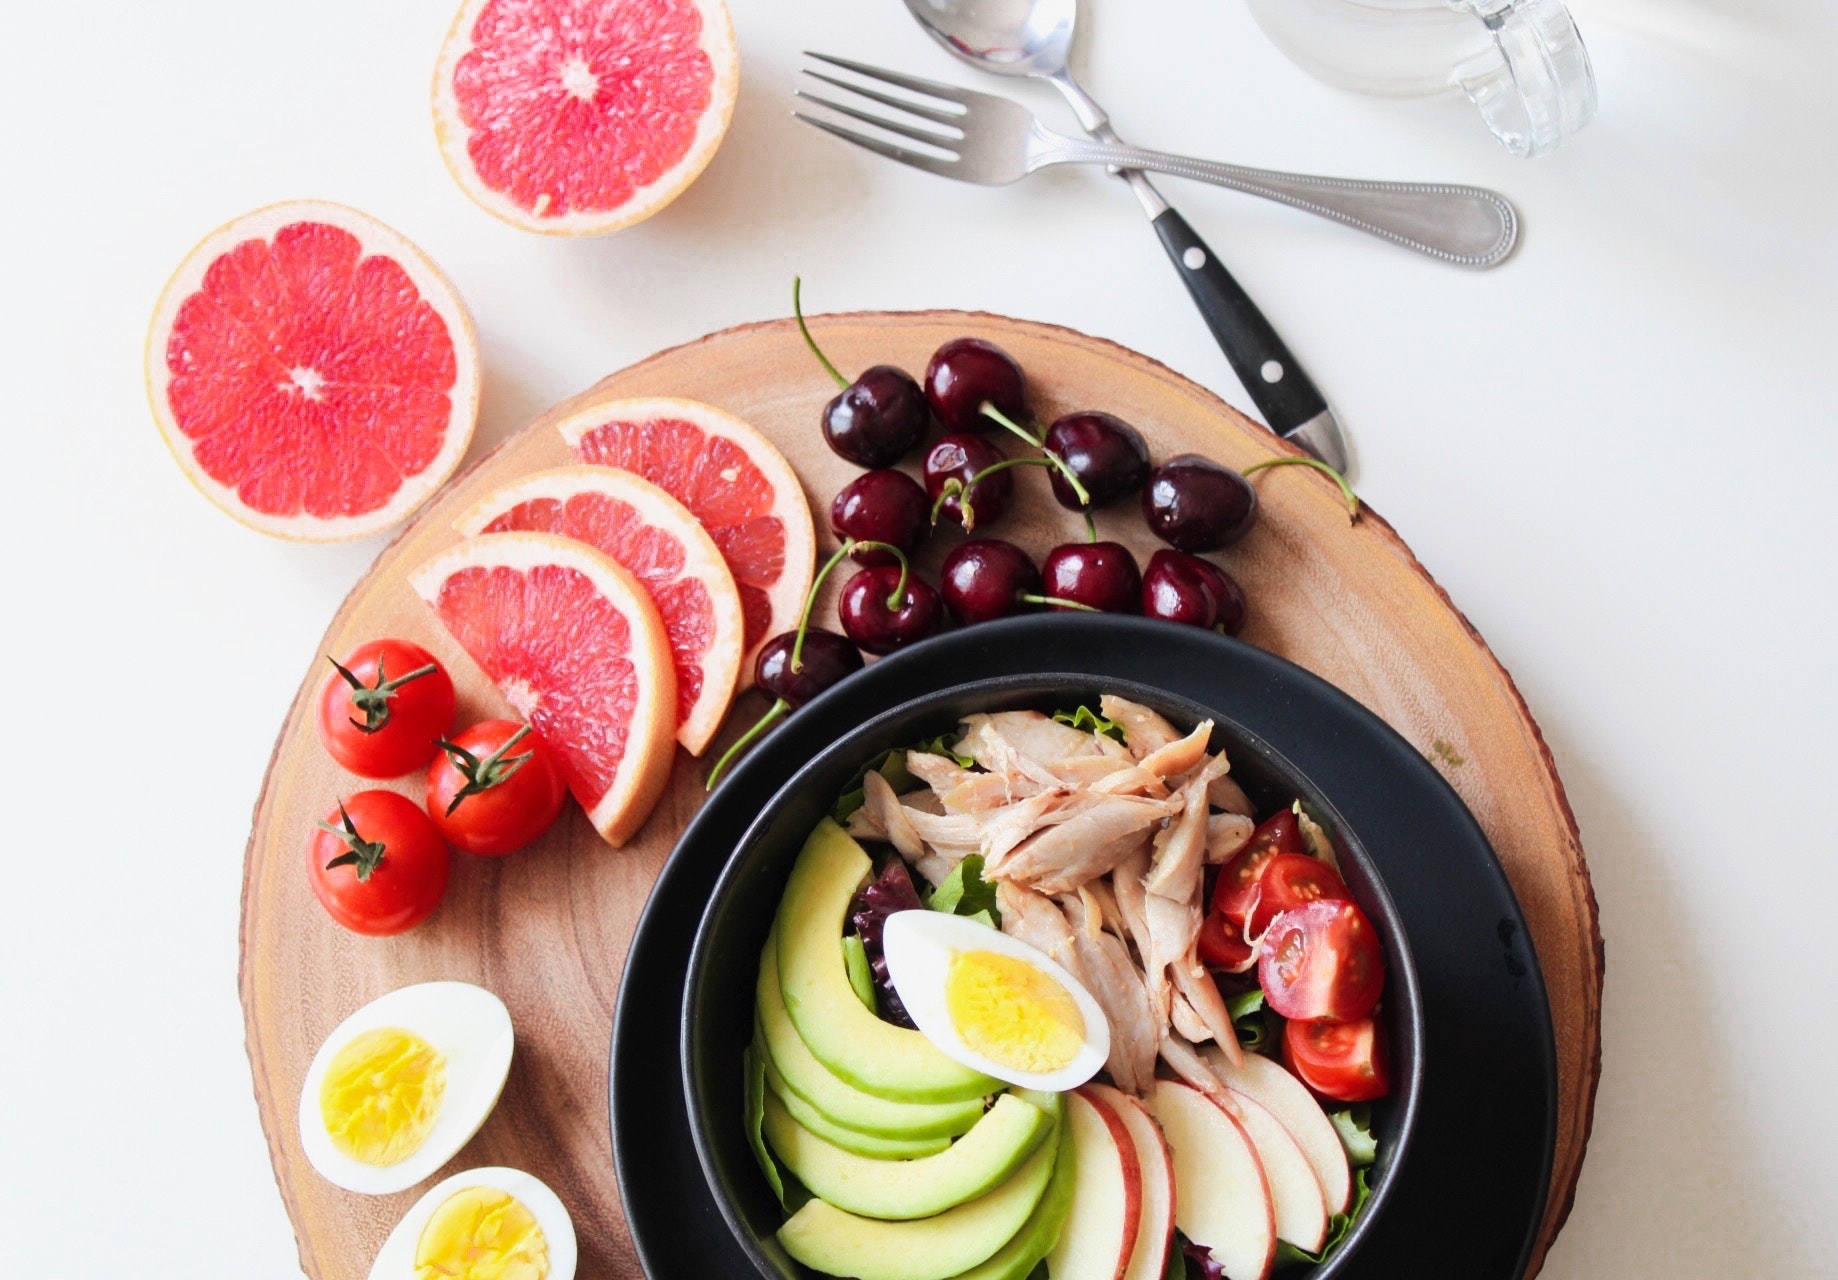
dish, food, cuisine, ingredient, grapefruit, breakfast, fruit salad, salad, meal, produce, brunch, fruit, recipe, vegetable, meat, garnish, antipasto, citrus, ham